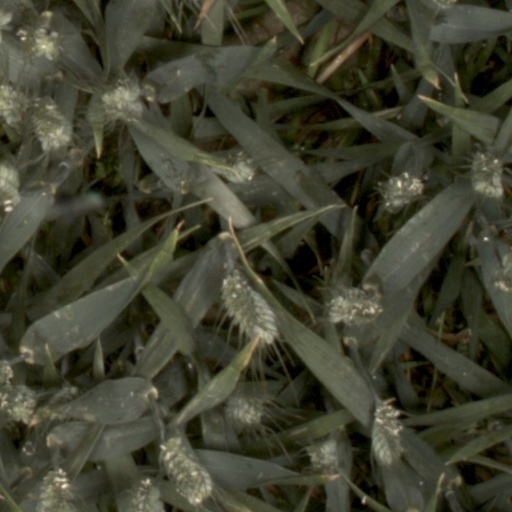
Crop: wheat